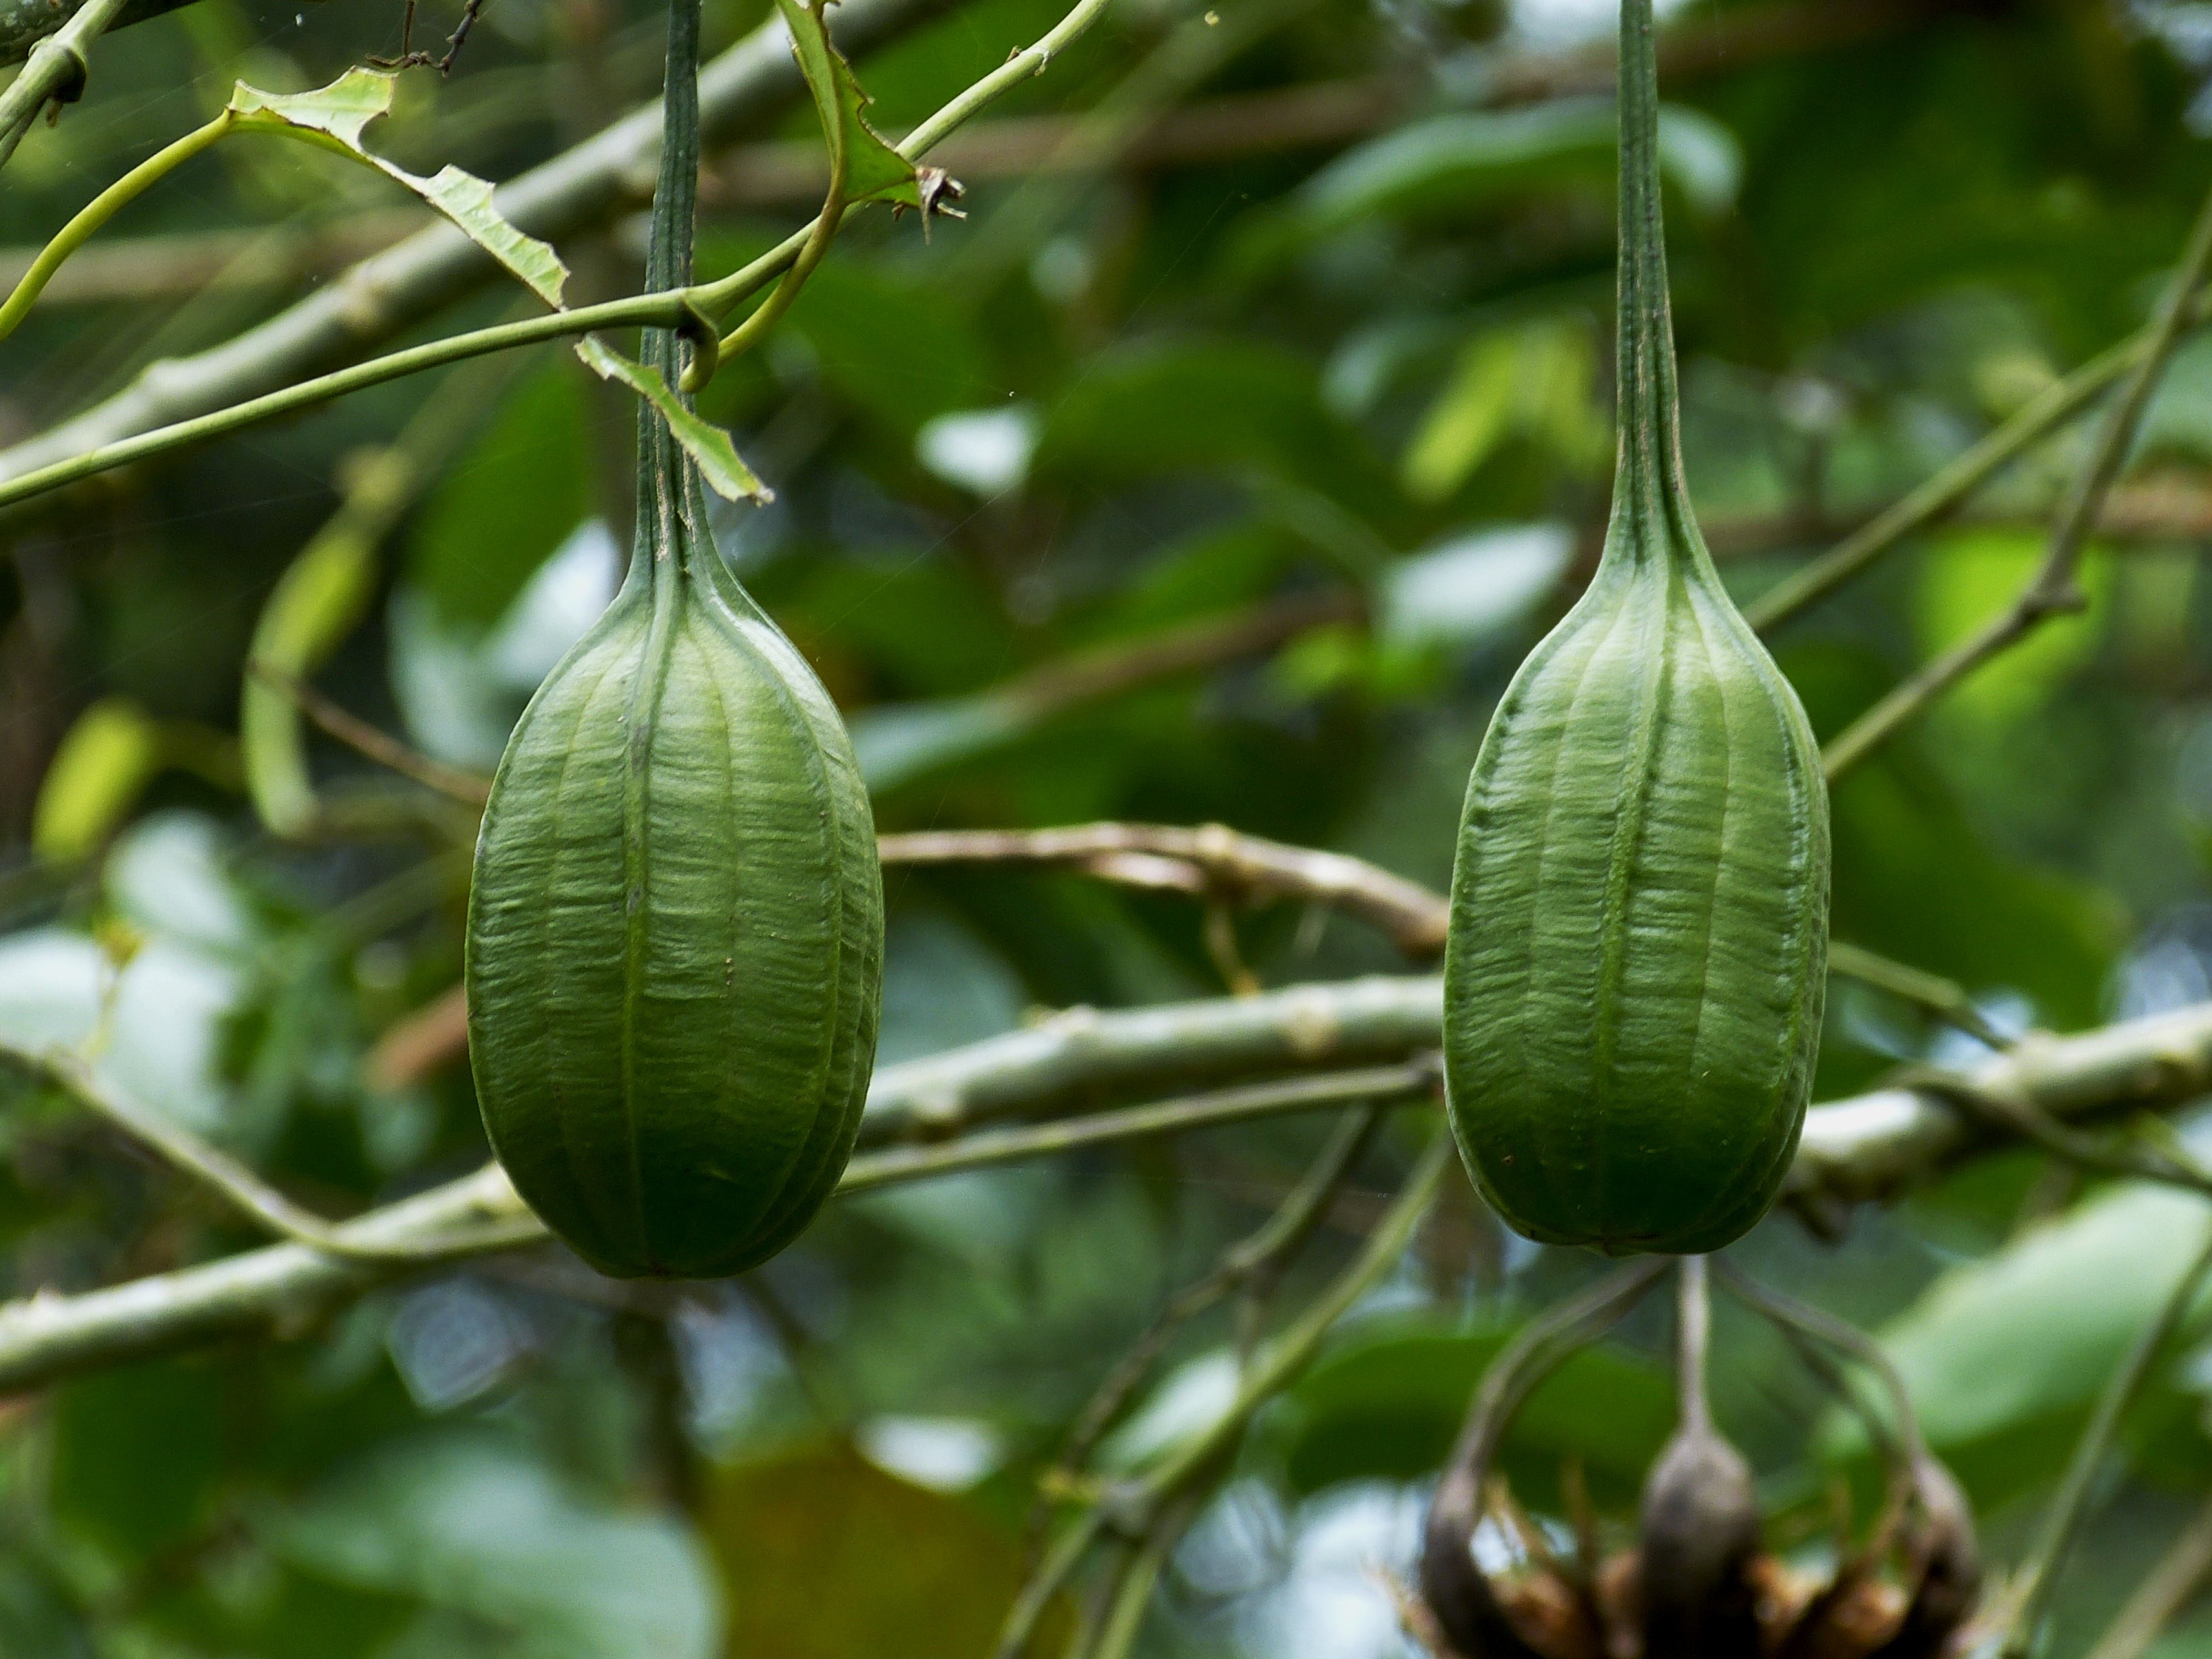
tree, nature, plant, fruit, leaf, flower, food, green, jungle, produce, vegetable, tropical, botany, flora, gourd, rainforest, exotic, tropics, macro photography, costa rica, flowering plant, central america, land plant